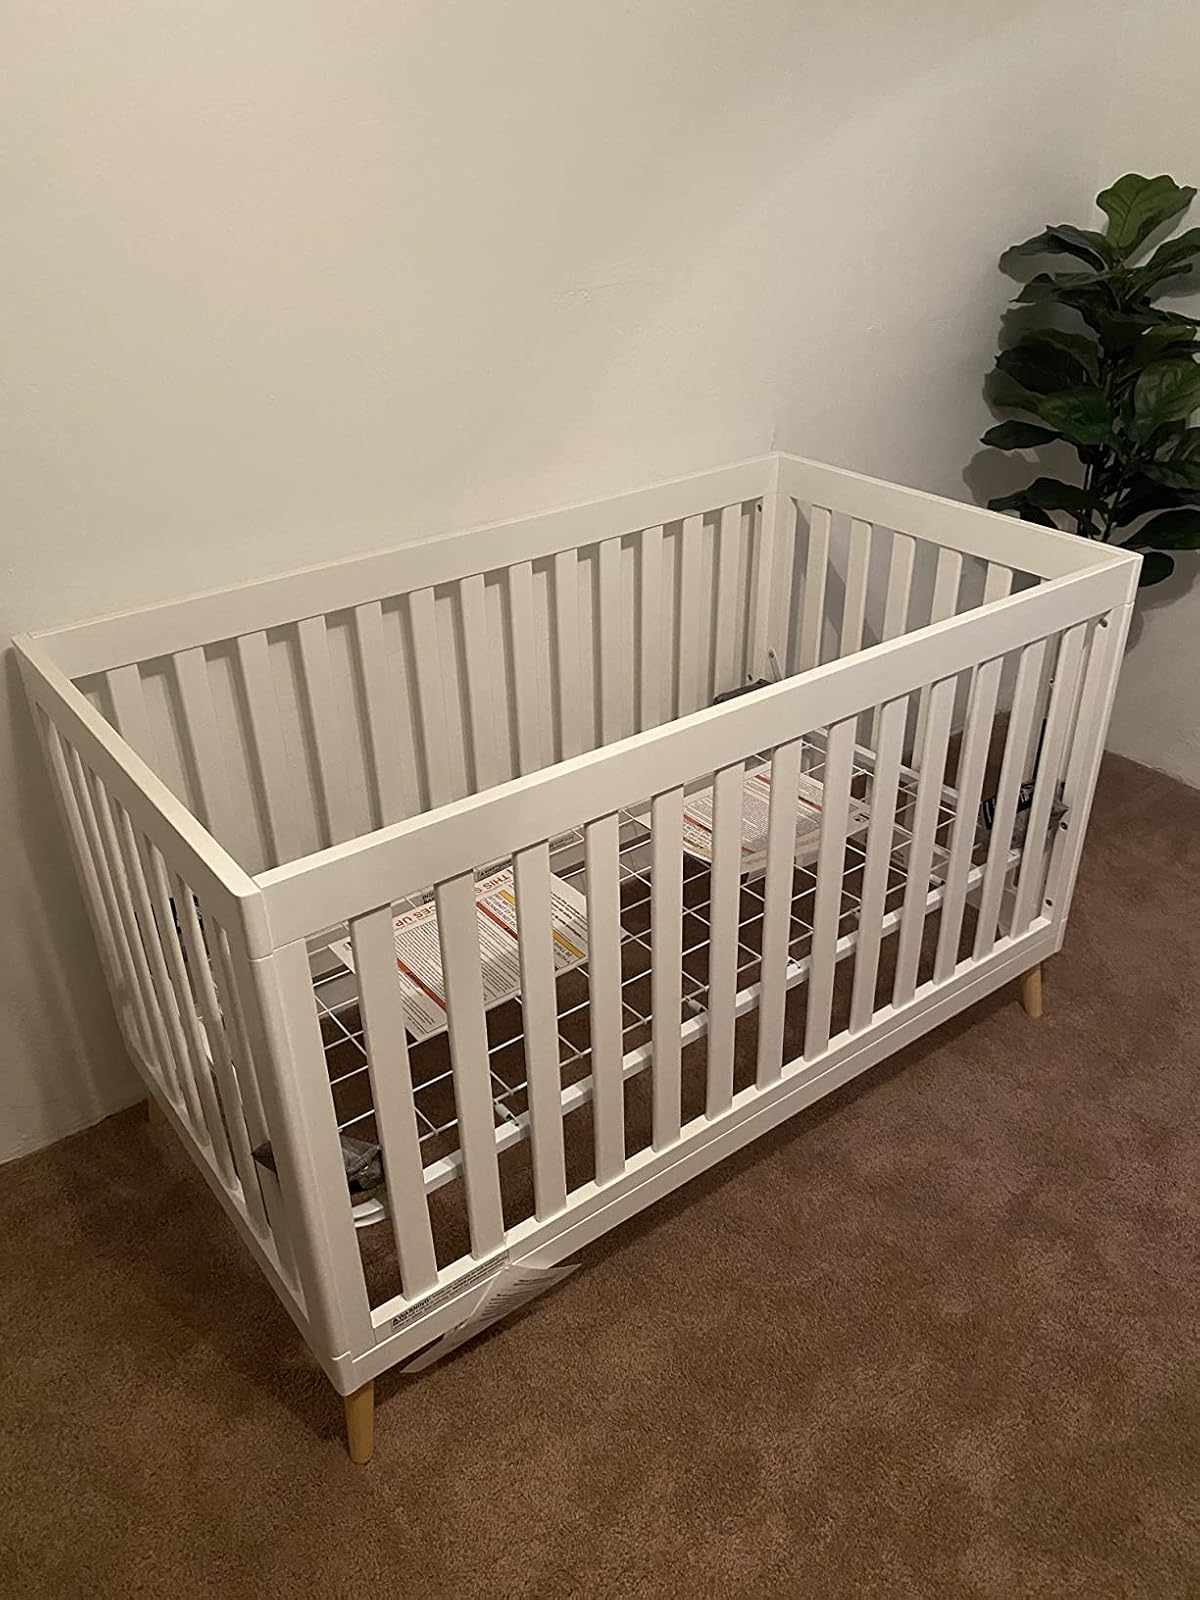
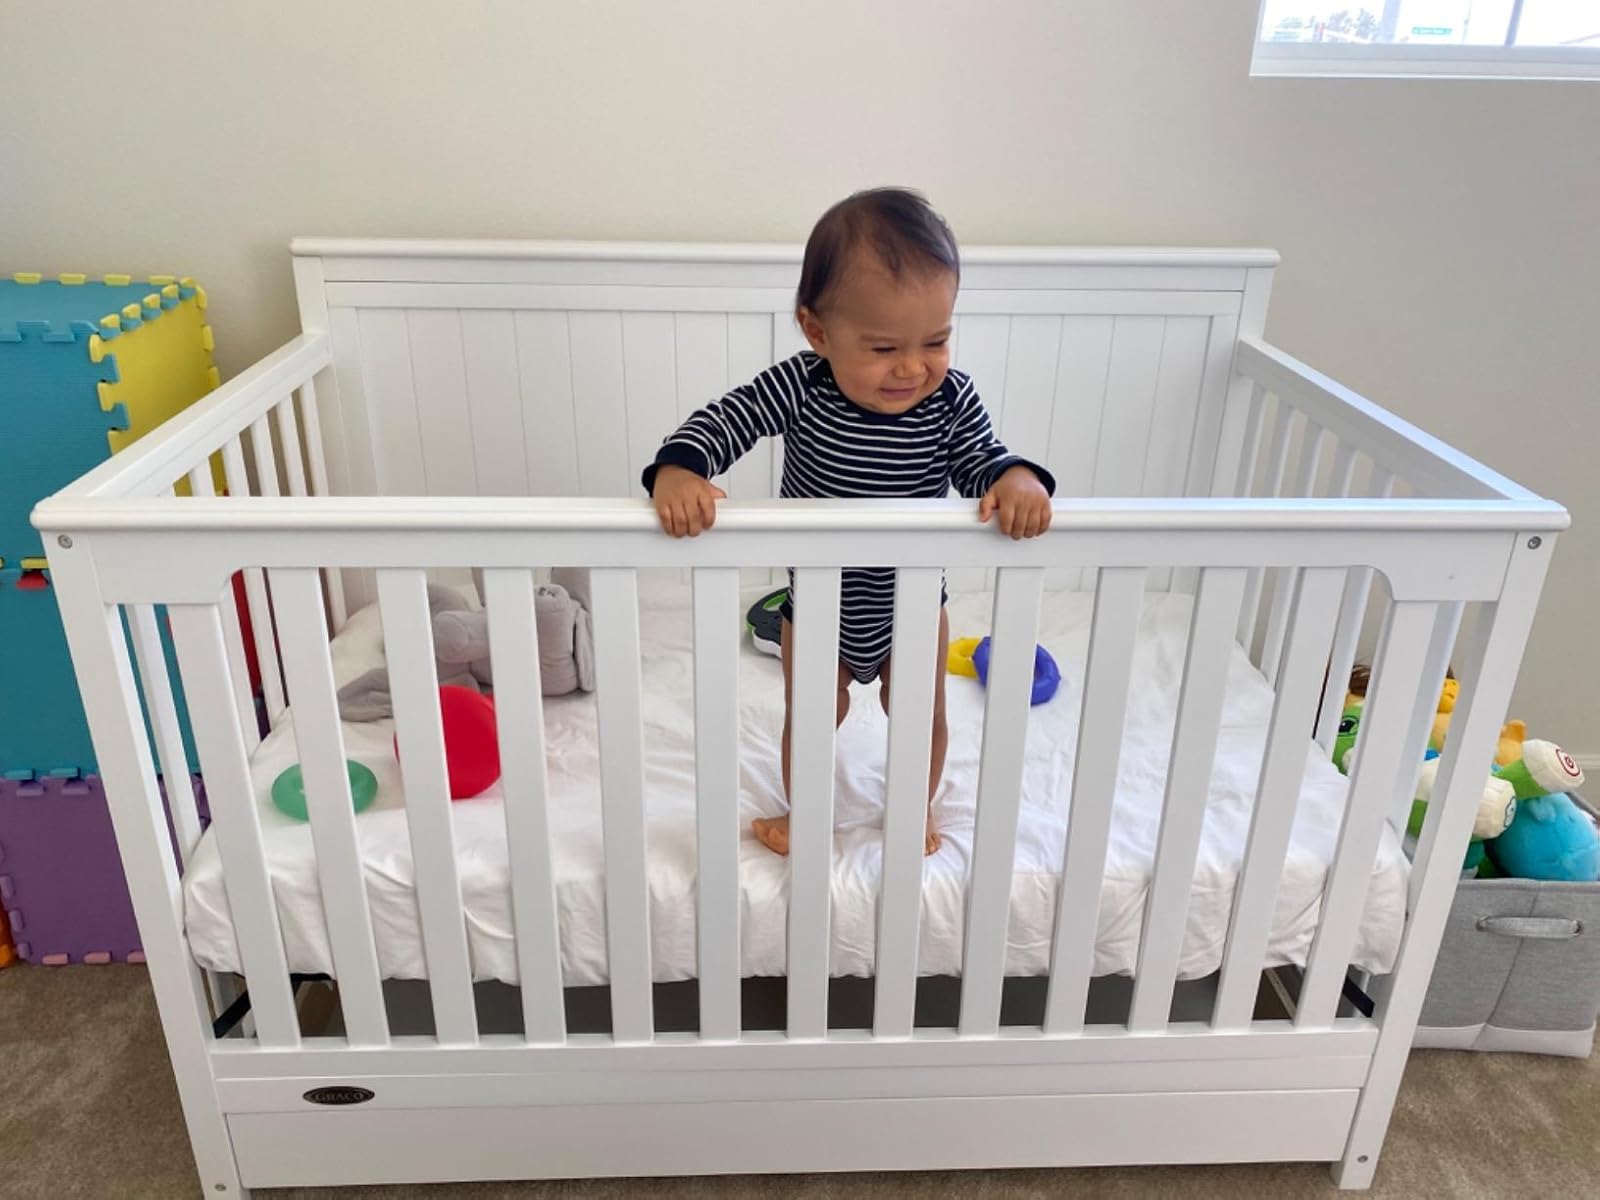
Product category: products_crib
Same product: no